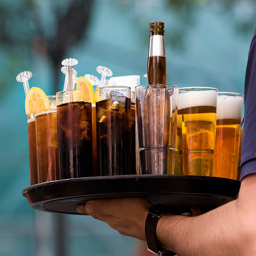
server holding a tray of various types of drinks